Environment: real
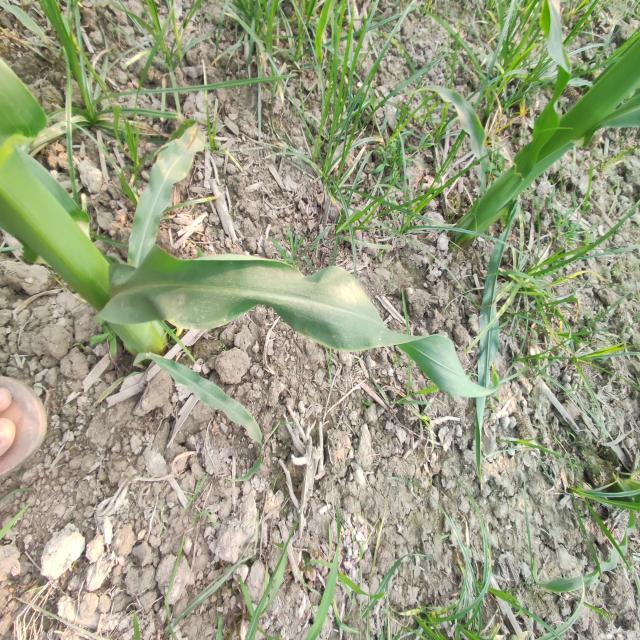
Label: healthy